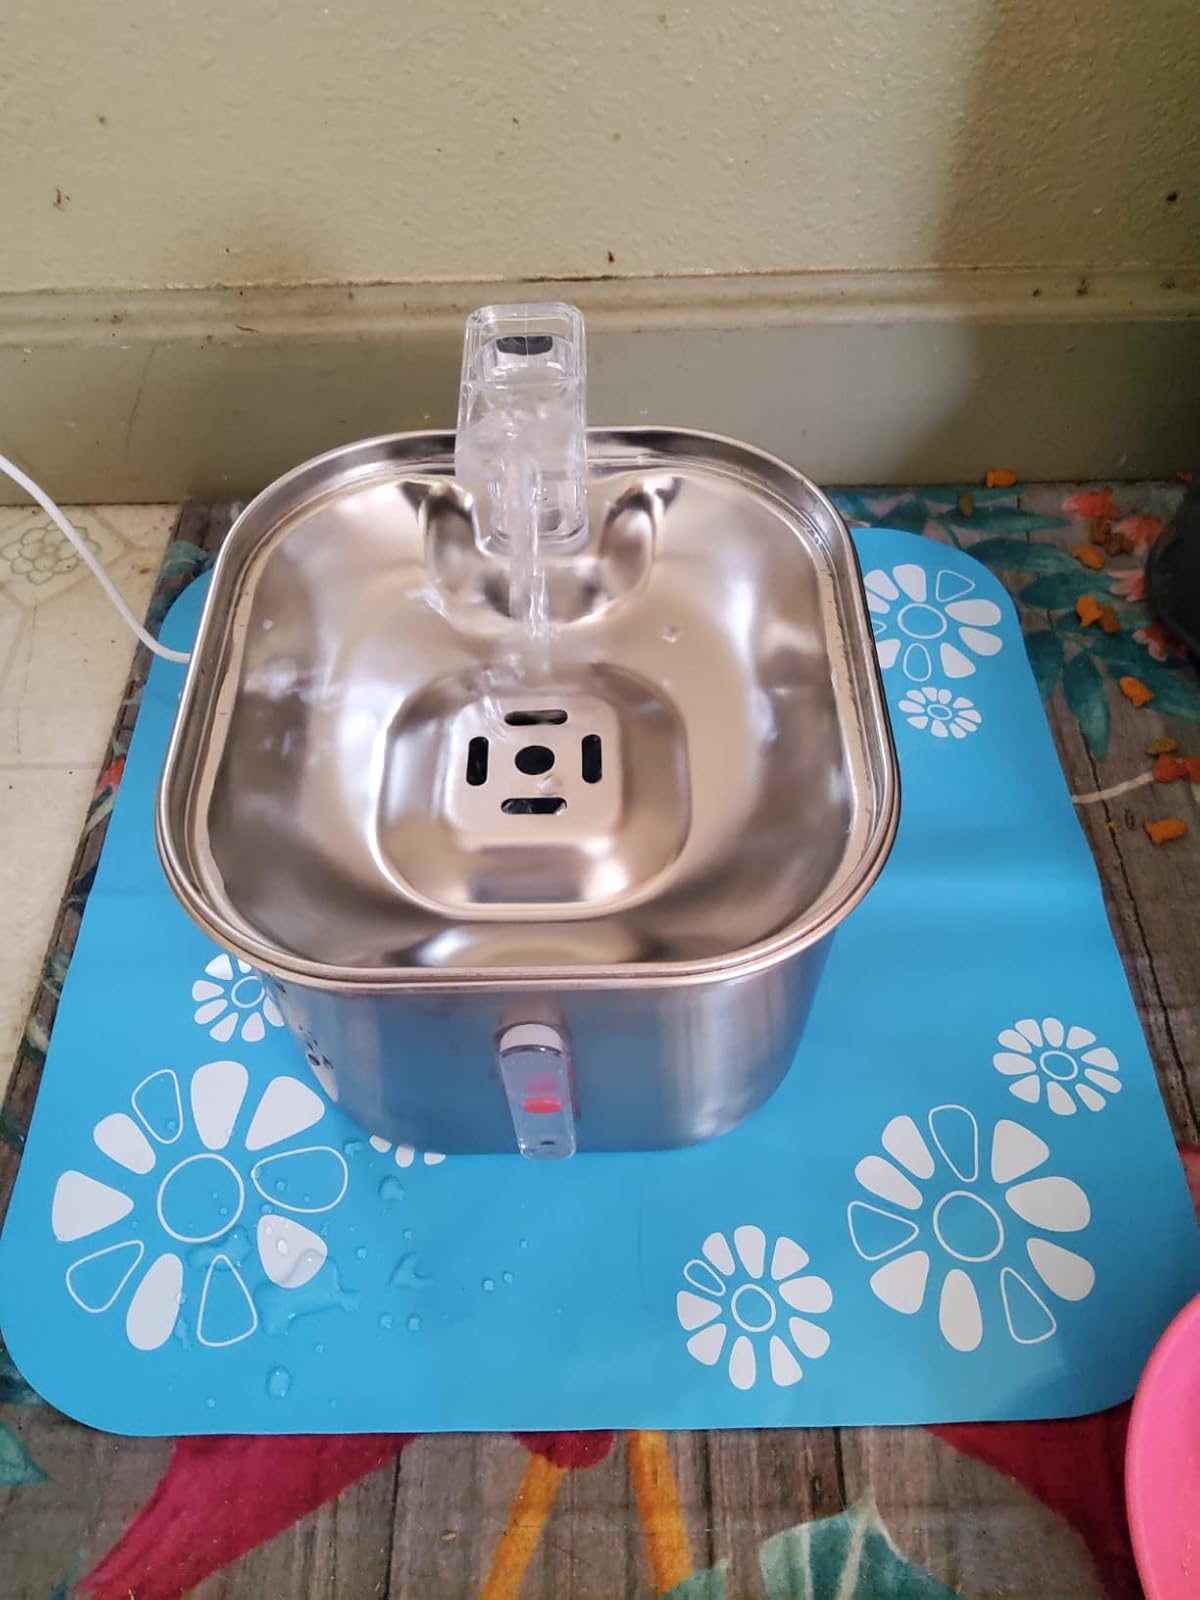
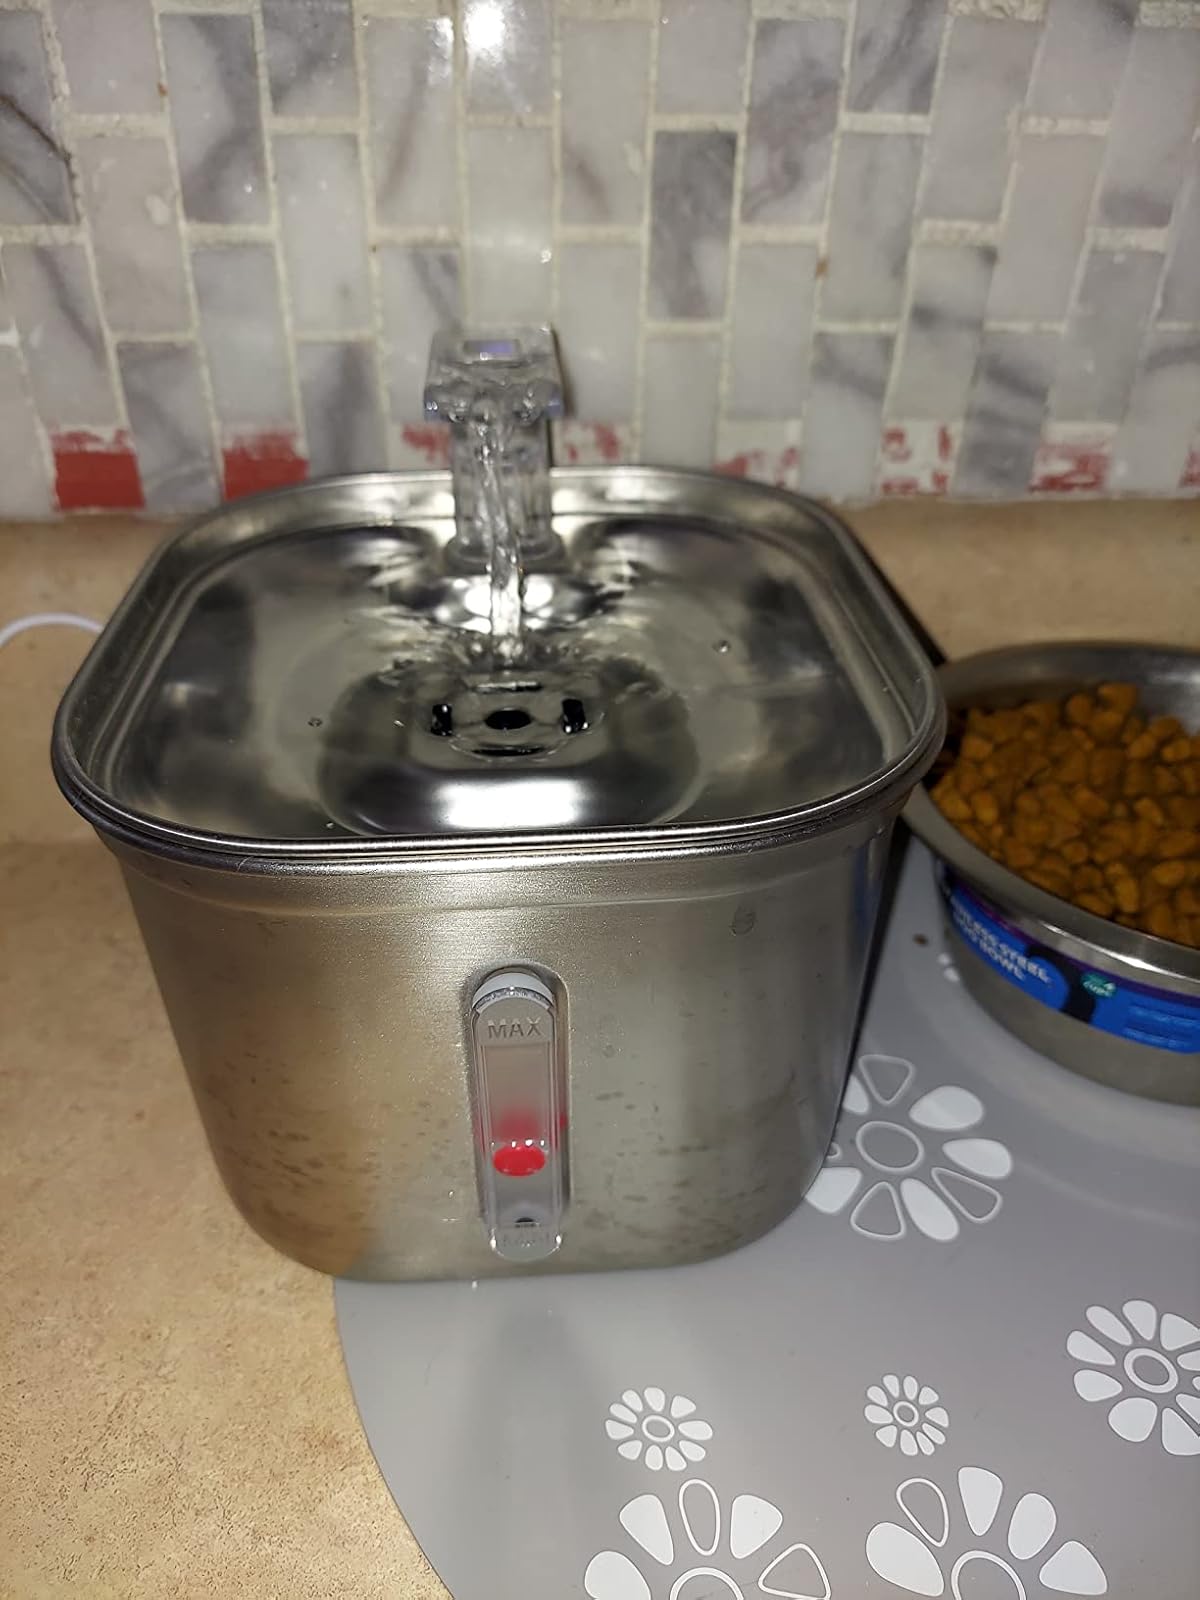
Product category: items_bowl
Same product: yes